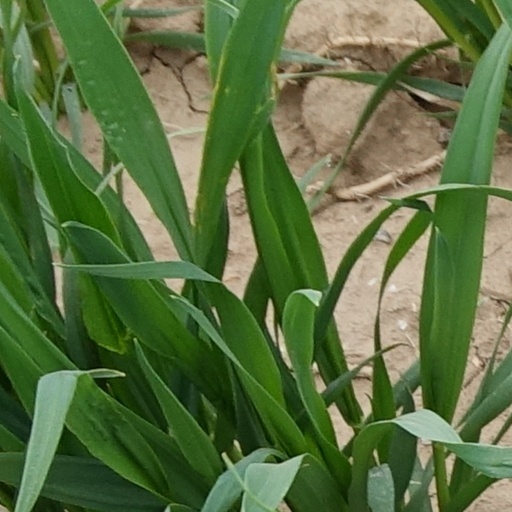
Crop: wheat